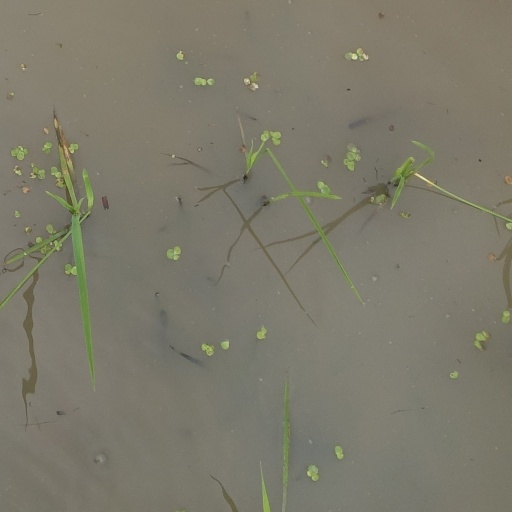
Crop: rice